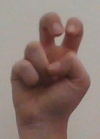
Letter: toot